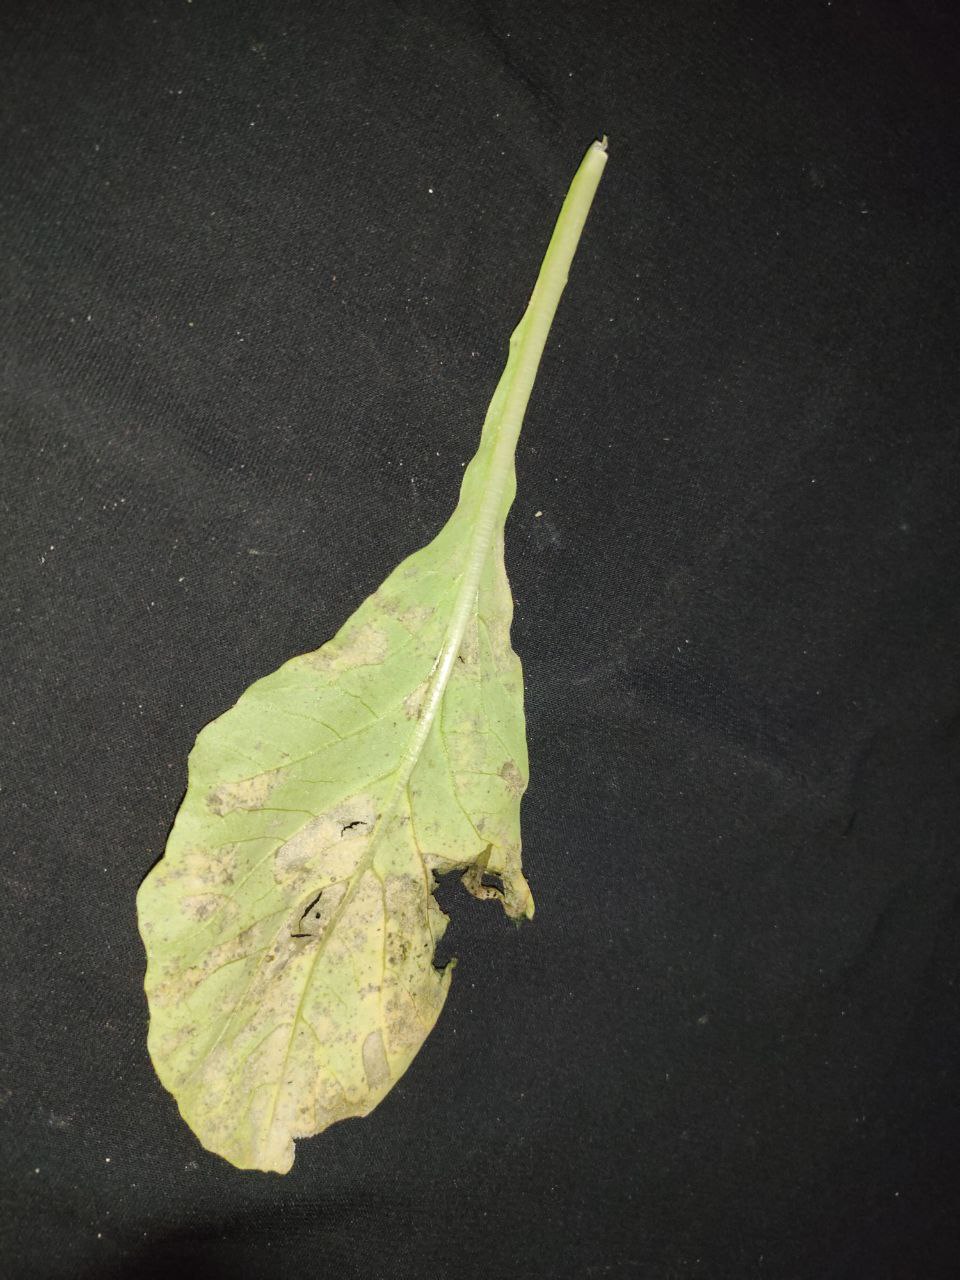
Label: Downey mildew